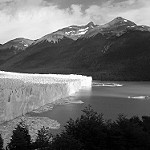
Label: B & W